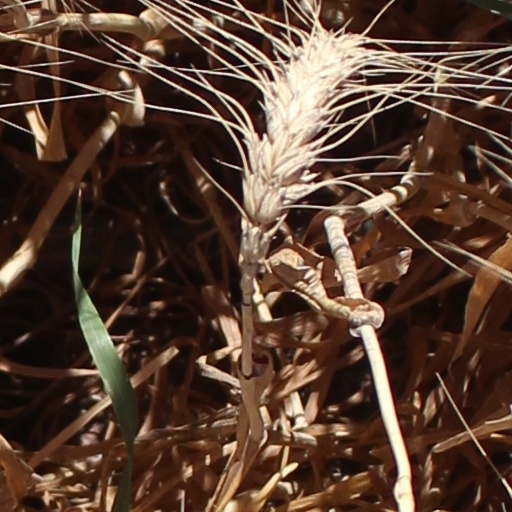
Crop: wheat